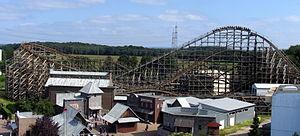
Movie Park Germany est un parc d'attractions et le premier européen à présenter le thème du monde des films et du cinéma. Il a été créé en 1996 sur le terrain de Traumlandpark qui avait lui-même remplacé Märchenwald. Situé parmi de véritables studios de tournage, le parc est divisé en sept zones thématiques — Hollywood Street Set, Streets of New York, The Old West, Nickland, Santa Monica Pier, Federation Plaza et Adventure Lagoon —. Il est l'un des parcs à thème d'Europe à avoir été distingué par un Thea Award, décerné par la Themed Entertainment Association.
Bandit est un parcours de montagnes russes en bois du parc Movie Park Germany, localisé à Bottrop, en Rhénanie-du-Nord-Westphalie, en Allemagne. C'est le premier parcours de montagnes russes en bois d'Allemagne. Il a ouvert en 1999 sous le nom de Wild Wild West. Après le rachat du parc par Star Parks Europe en 2004, il a été renommé Bandit en 2005.
Branson USA